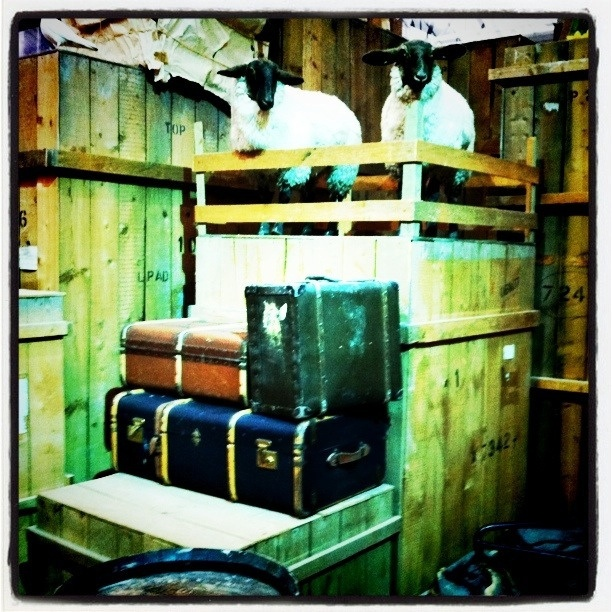
There are two sheep with wooden crates and luggage.
Two sheep are in a fenced box above stacked luggage.
Two sheep stand at the top of a box overlooking luggage.
two sheep in a boxed in area with luggage below
A lot of pieces of luggage that are on a table.